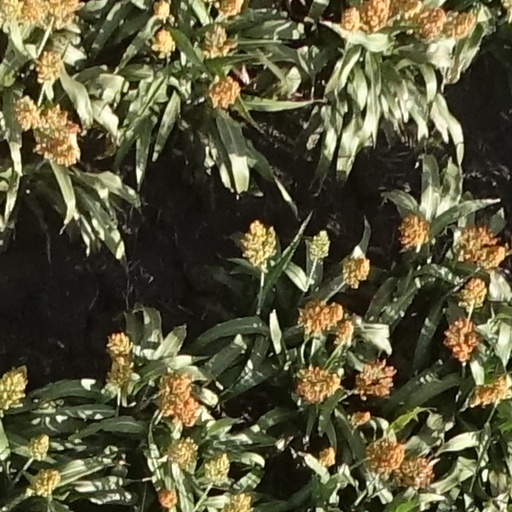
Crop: sorghum